Epiphany (holiday)

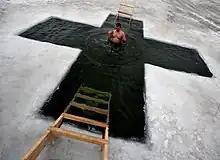
An ice hole is cut in the form of a cross in Russia to celebrate the Epiphany.

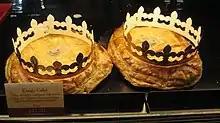
King cakes of the type locally called "French style" on display at the chain bakery/restaurant "La Madeline" branch in Carrollton, New Orleans. They come with cardboard "crowns" to be worn by whoever gets the slice with the token and becomes monarch of the event.

January 6 is a public holiday in Austria, three federal states of Germany, and three cantons of Switzerland, as well as in parts of Graubünden.